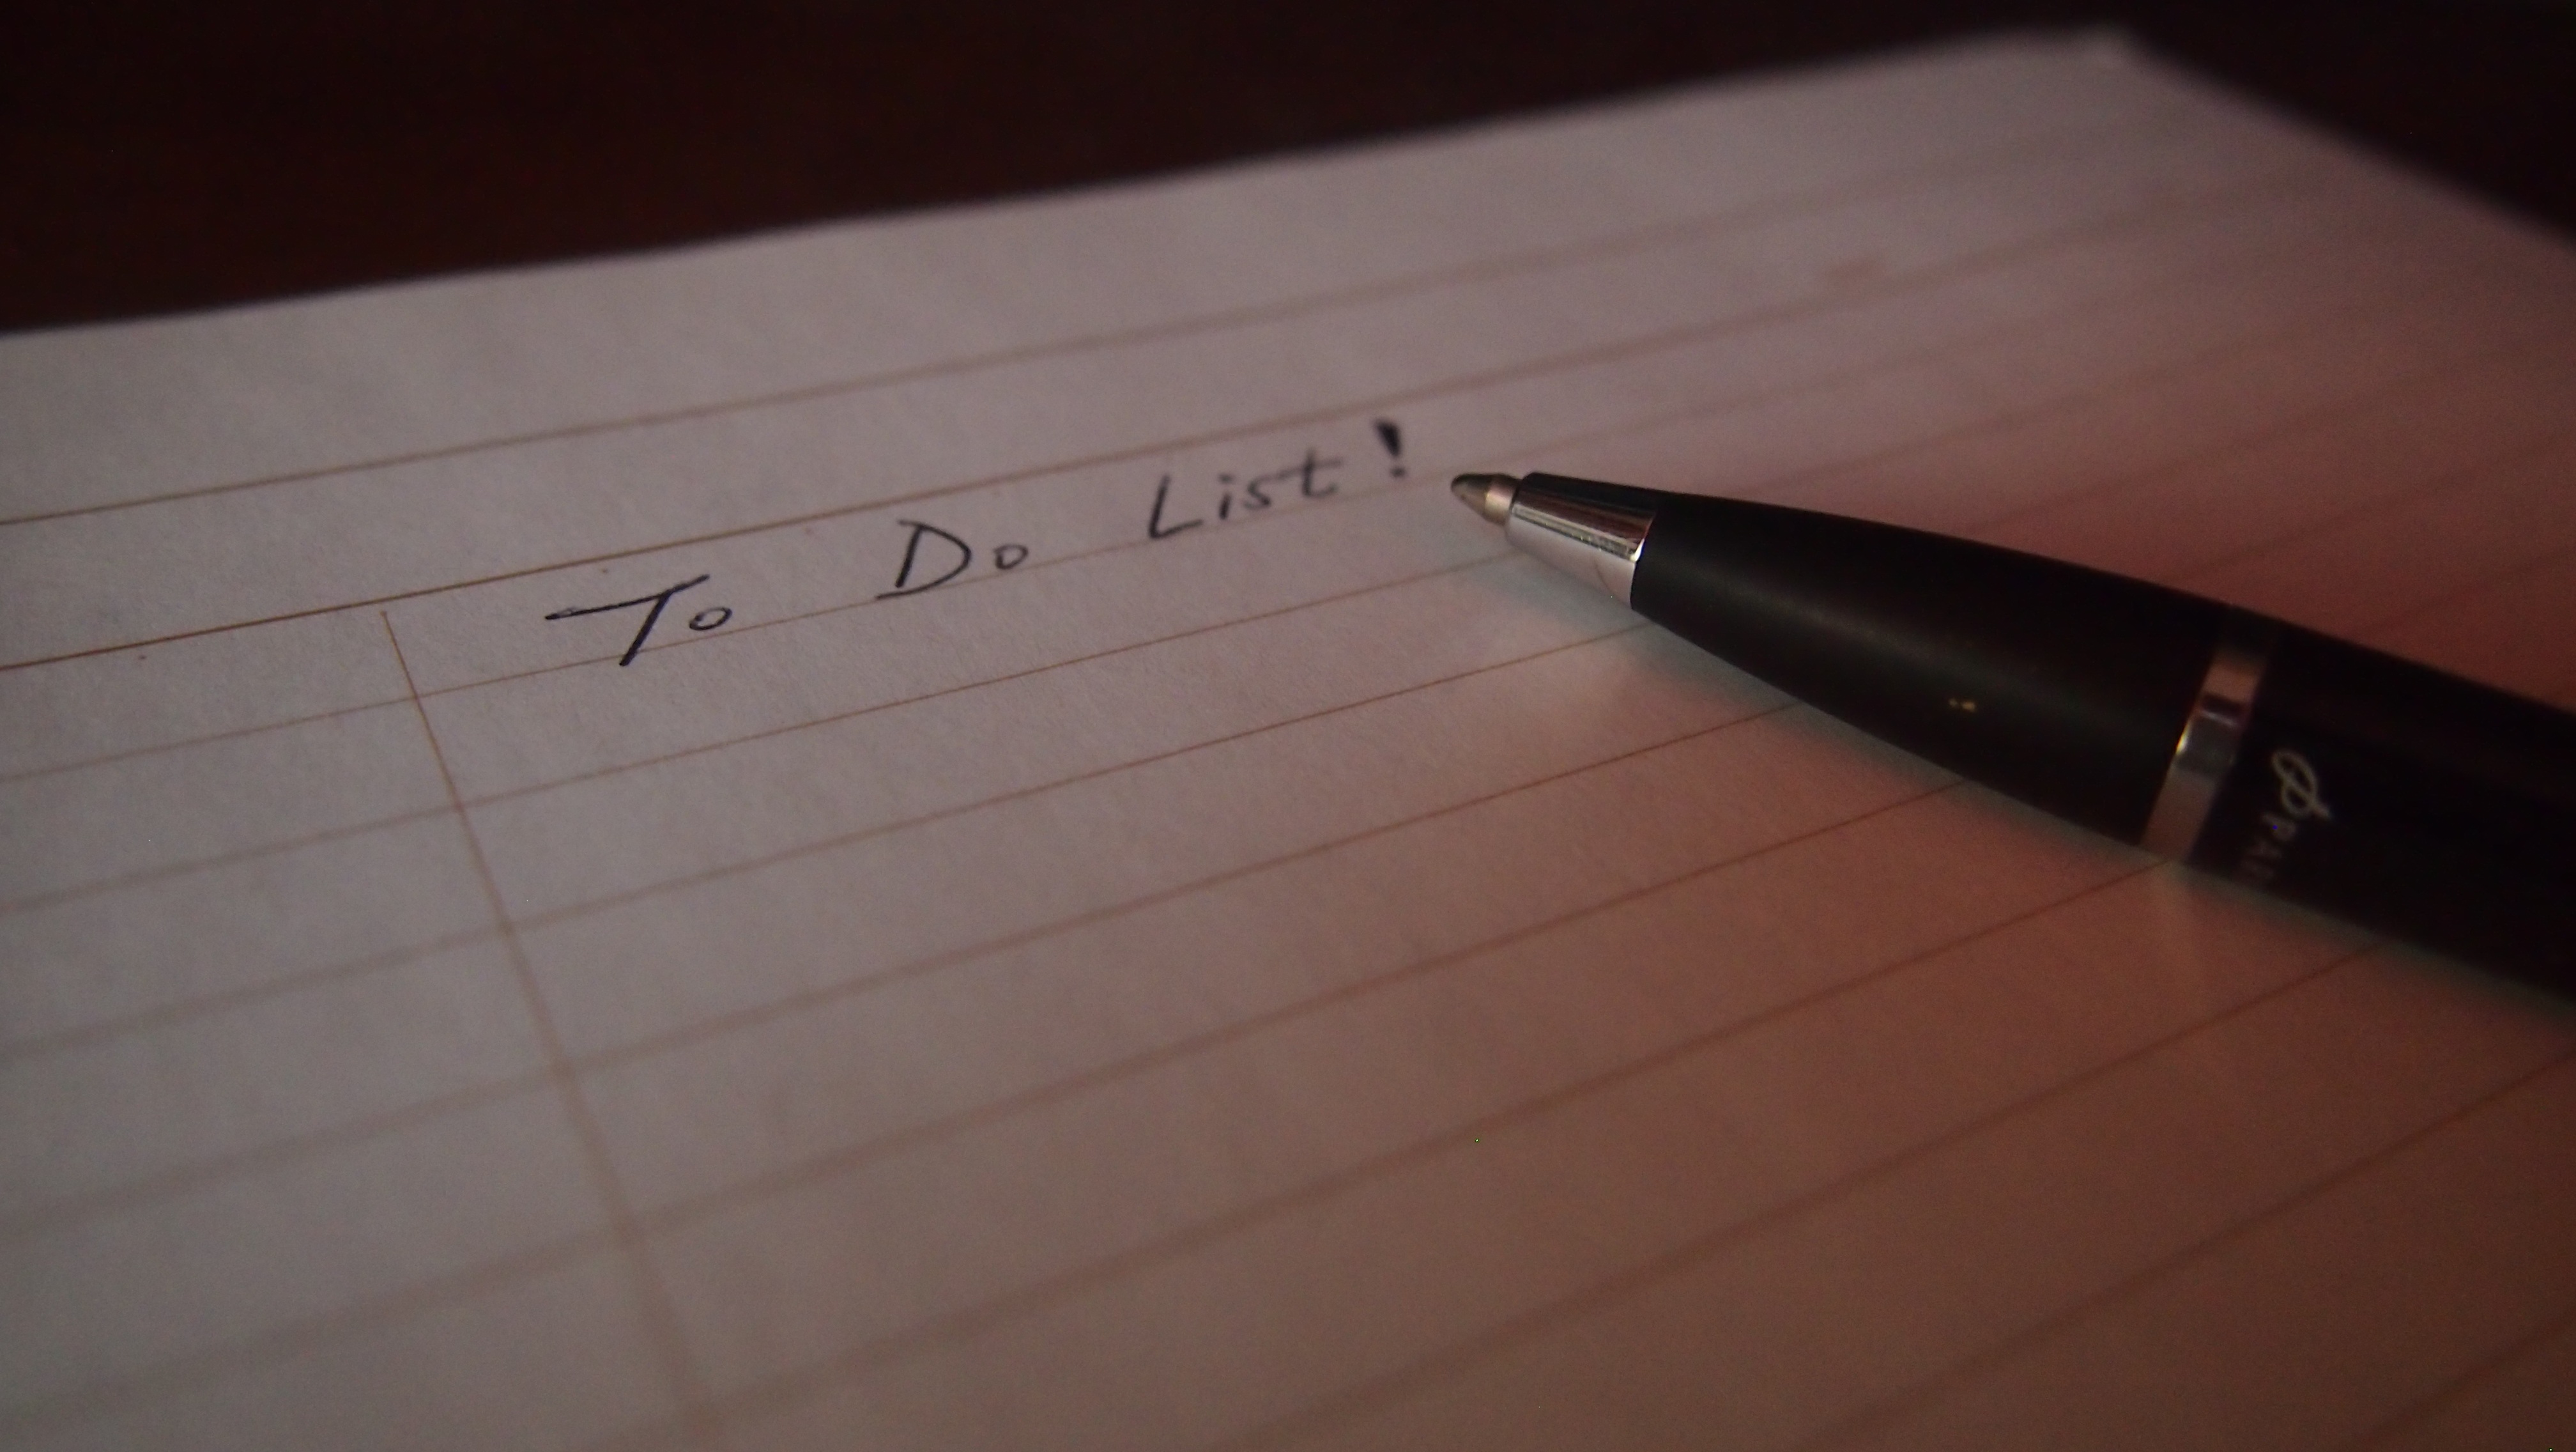
writing, pen, handwriting, document, list, notes, written, to do, task list